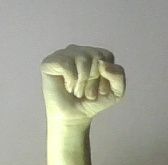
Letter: saad